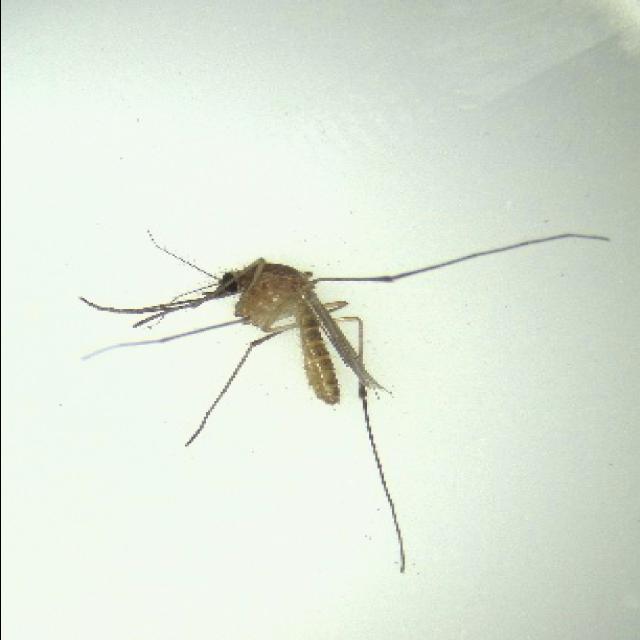
Species: culex_pipiens